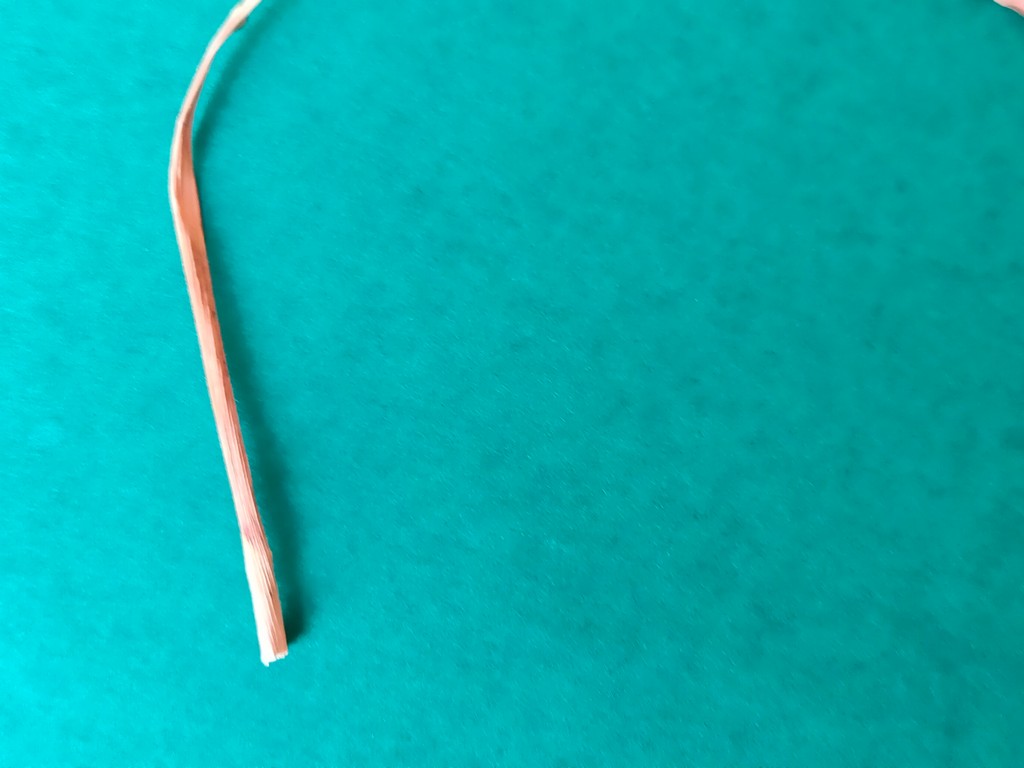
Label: Dried